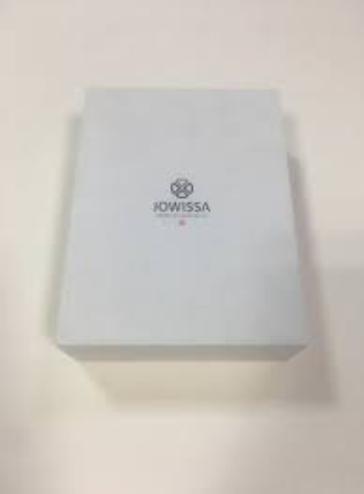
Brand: jowissa
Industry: Electronic